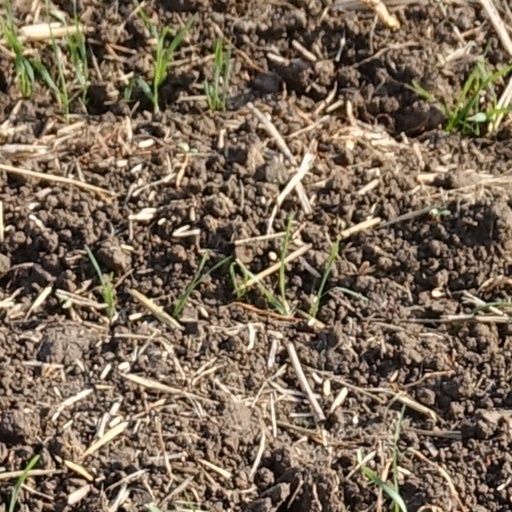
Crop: wheat